Gillingham F.C.

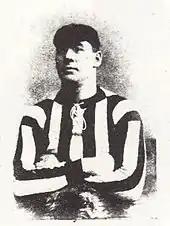
Fred Griffiths wearing the club's original striped shirt

Although Gillingham have long been associated with the colours blue and white, the original New Brompton side wore a strip consisting of black and white striped shirts with black shorts. In 1913 the black and white strip was dropped in favour of red shirts with blue sleeves, emblazoned with the borough's coat of arms. The striped shirts returned after World War One, before finally being replaced with the now-familiar combination of plain blue shirts and white shorts in 1931. More recent years have seen several variations on the blue and white colour scheme. In the late 1990s the team wore blue and black striped shirts, recalling the original New Brompton stripes. In the summer of 2003 it was controversially announced that the club's first choice shirts for the following season would be predominantly white, rather than blue. The announcement received such a hostile response from supporters that the white strip was replaced by one featuring blue and black hoops, which had originally been earmarked as the team's third choice kit. In March 2010 the club announced a return to the black and blue stripes for the 2010–11 season. In recognition of the centenary of the renaming of the club, the 2012–13 kit was red with blue sleeves and collar, and the club's crest was replaced by the town's crest. After winning the League Two title in 2012–13, the club gave season ticket holders the chance to vote on what colours the club would play in for the 2013–14 season, with the fans choosing to return to a blue and white kit. Blue and white, or blue with black stripes, have been used since.